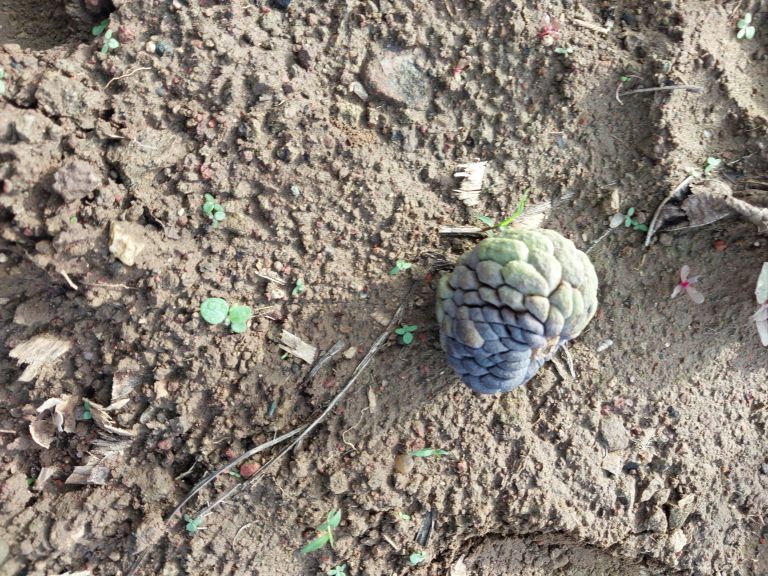
Disease label: Blank Canker